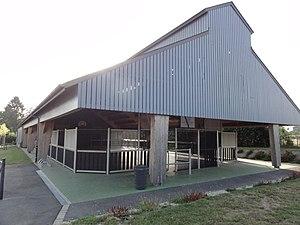
Alvimare (Seine-Mar.) espace multisports (halle et salle)
Alvimare est une commune française située dans le département de la Seine-Maritime, en région Normandie.